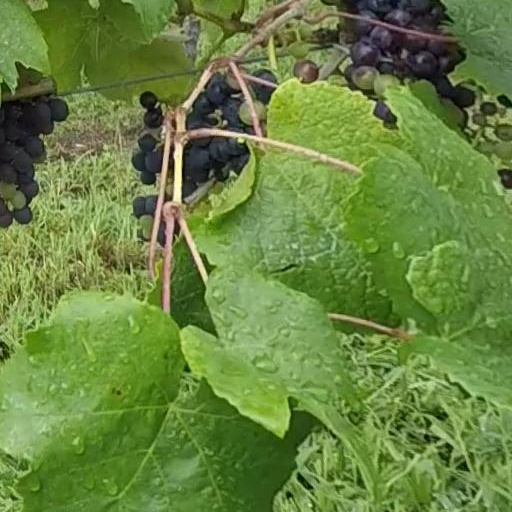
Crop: grape